Cornet

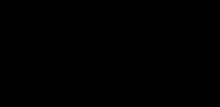
Short-model traditional cornet, also known as a shepherd's crook—shaped model (Webster's Dictionary 1911)

One variety is the short-model traditional cornet, also known as a "Shepherd's Crook" shaped model. These are most often large-bore instruments with a rich mellow sound. There is also a long-model, or "American-wrap" cornet, often with a smaller bore and a brighter sound, which is produced in a variety of different tubing wraps and is closer to a trumpet in appearance. The Shepherd's Crook model is preferred by cornet traditionalists. The long-model cornet is generally used in concert bands in the United States and has found little following in British-style brass and concert bands.